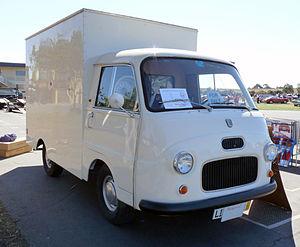
La gamme de véhicules utilitaires légers Fiat 1100 T a remplacé la gamme Fiat 1100F précédente, et a été produite par le constructeur italien Fiat à partir de 1957.